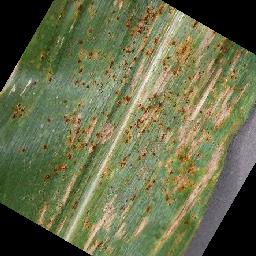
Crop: corn
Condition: (maize)_cercospora_spot_gray_spot